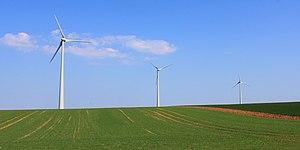
Parc éolien de Grimault-Massangis, Grimault-Massangis, Yonne, France